Sam Jury

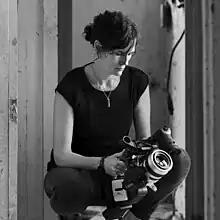
Sam Jury

Jury is best known for her work in the areas of photography, moving image and installation. Her work is included in the collections of the National Gallery Washington, the Irish Museum of Modern Art, and the Broad/MSU Museum of Art. Her work often deals with notions of trauma and its retelling through shared narratives. Research in this field was awarded an Arts Humanities Research Council grant in 2022.